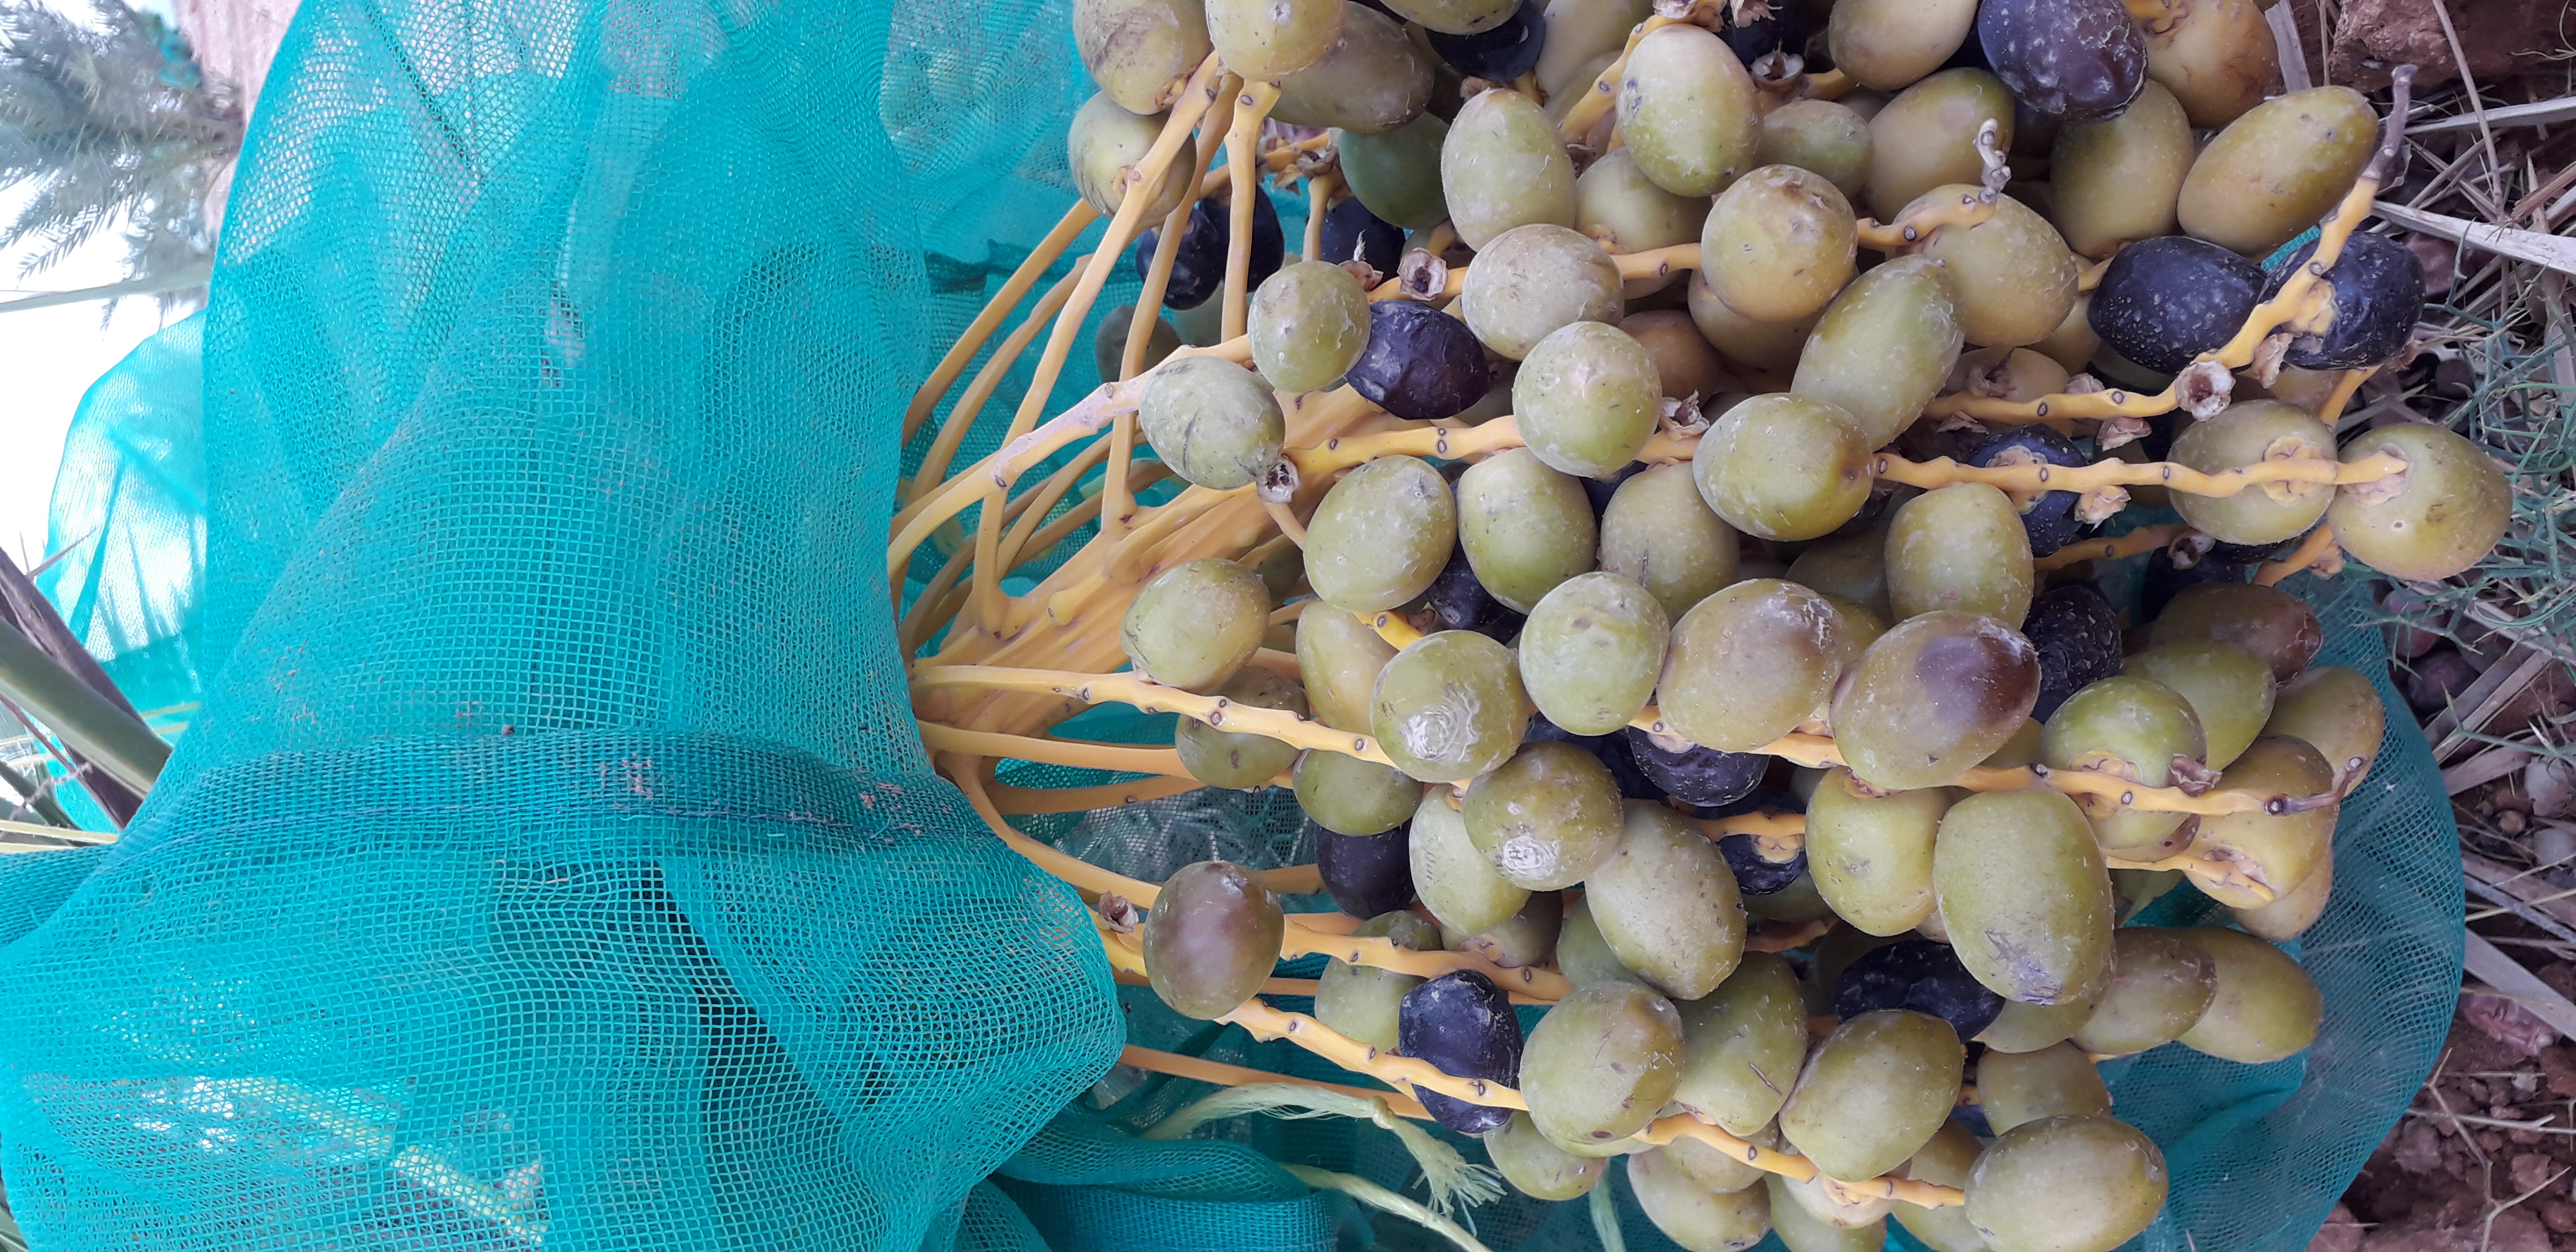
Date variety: kholt